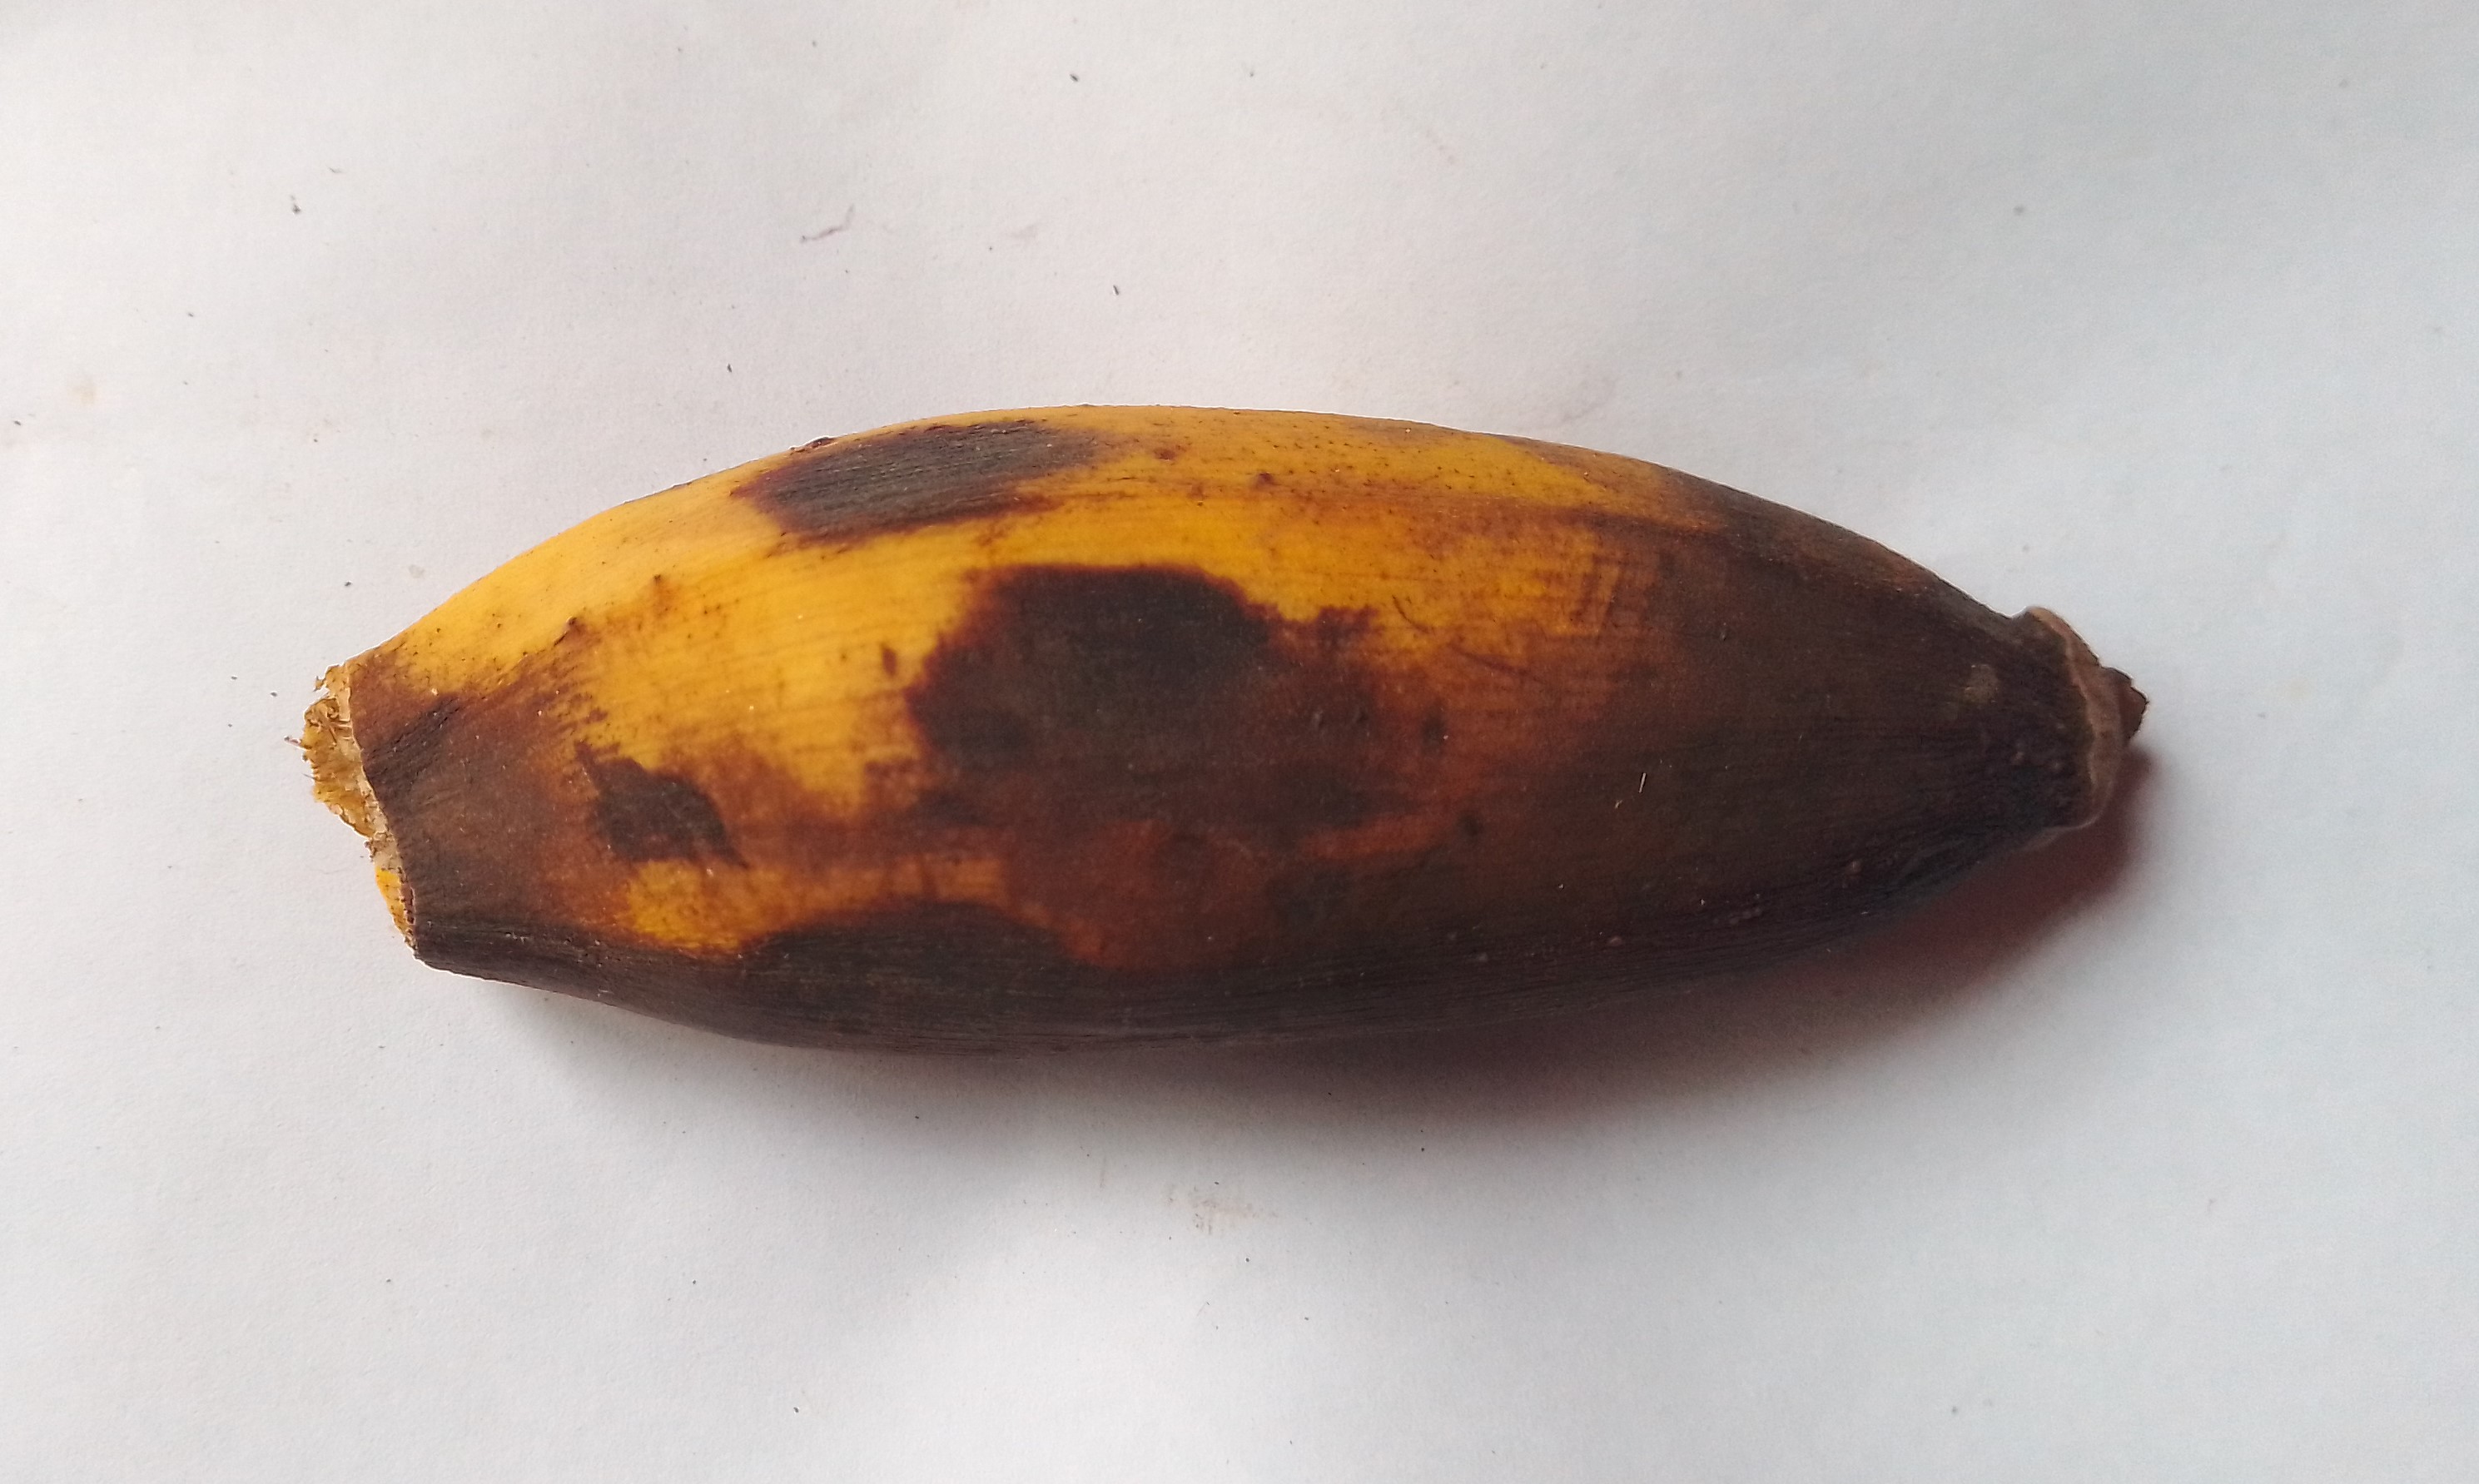
Fruit: banana
Condition: rotten